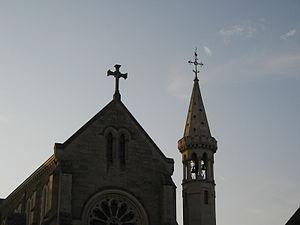
La Puye, Chapelle de la Maison-mère des filles de la Croix, en septembre 2011
La Puye est une commune du Centre-Ouest de la France, située dans le département de la Vienne en région Nouvelle-Aquitaine.